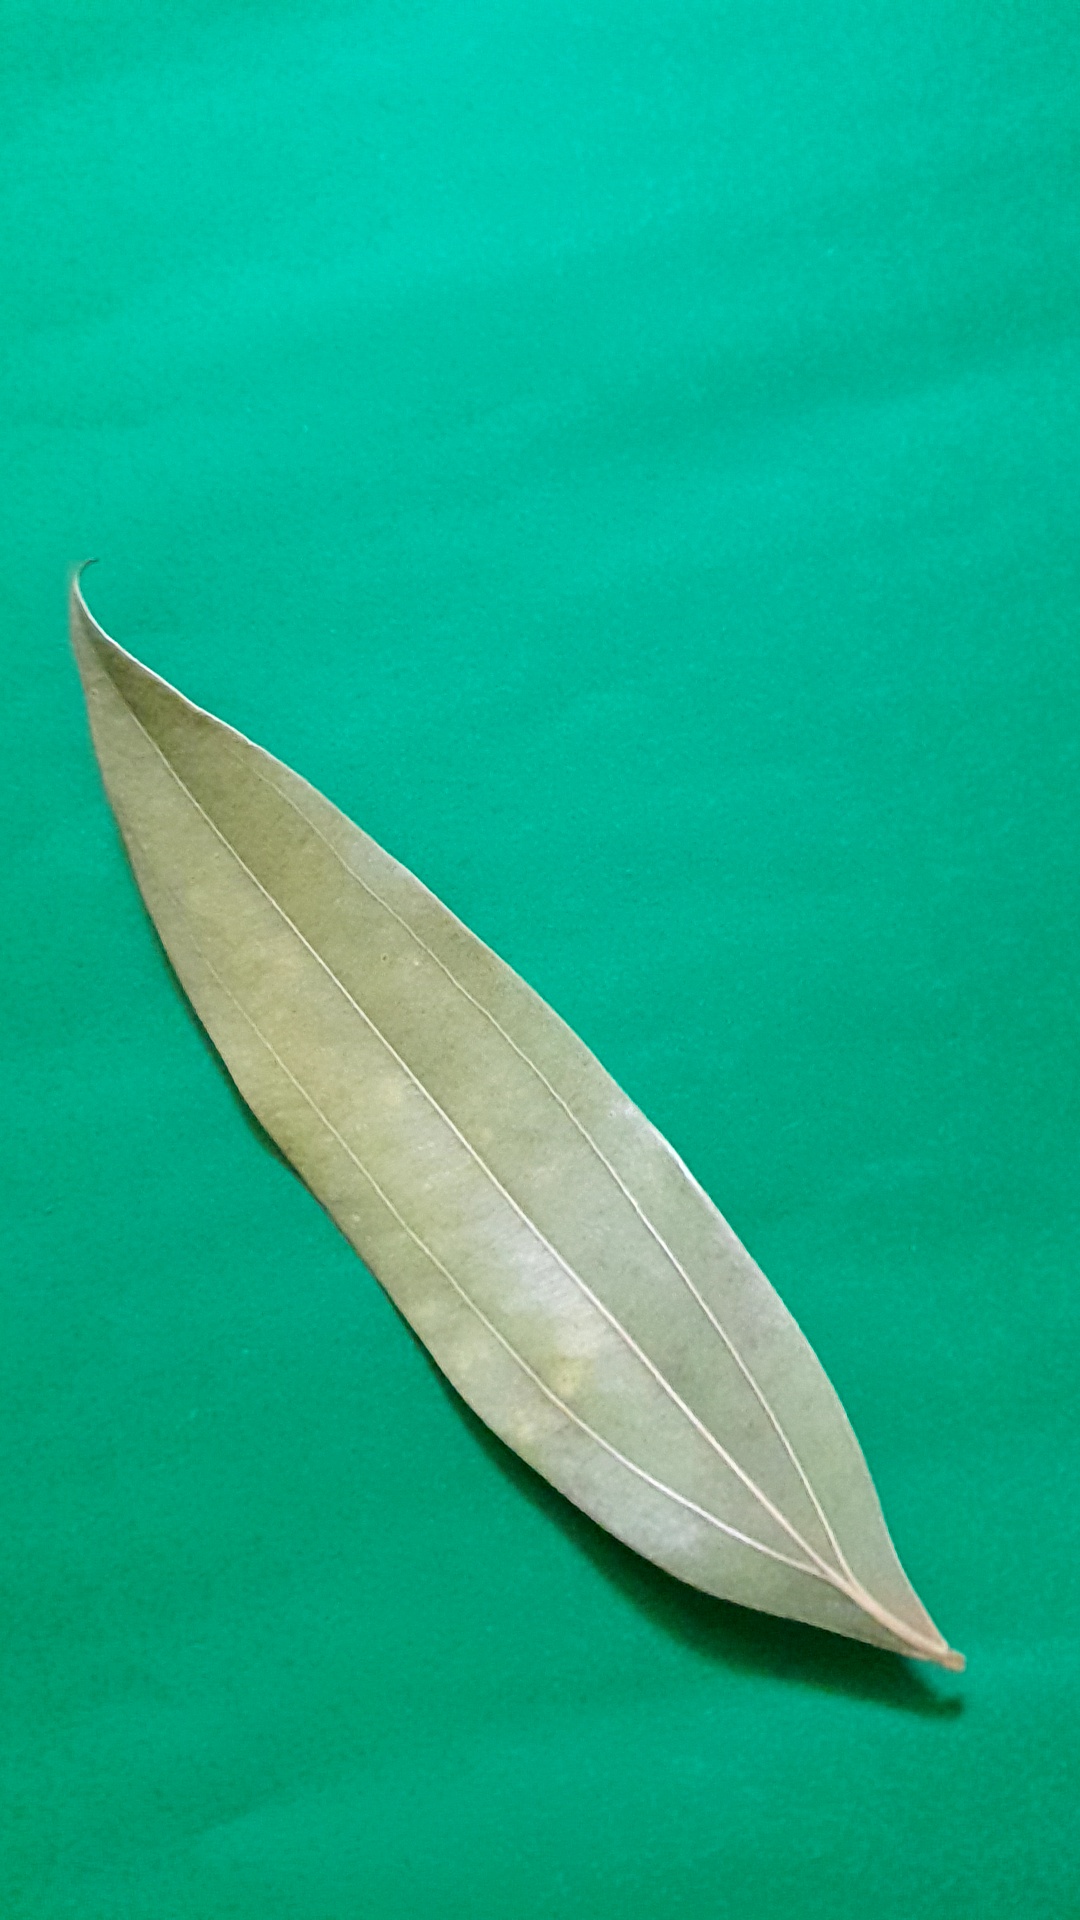
Label: Dry Leaf